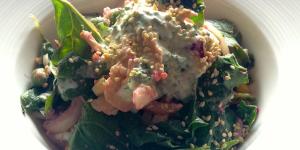
ensalada de pollo con salsa de yogur